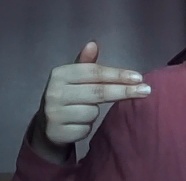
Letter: ghain